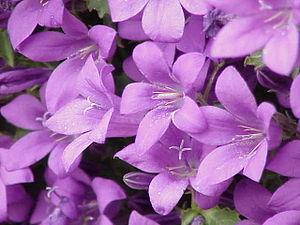
Campanula portenschlagiana est une espèce de plantes de la famille des Campanulaceae.
L'ordre des Campanulales regroupe des plantes dicotylédones.